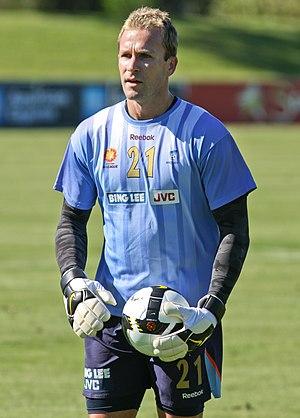
Clint Brian Bolton est un footballeur australien. Il compte quatre sélections en équipe d'Australie.